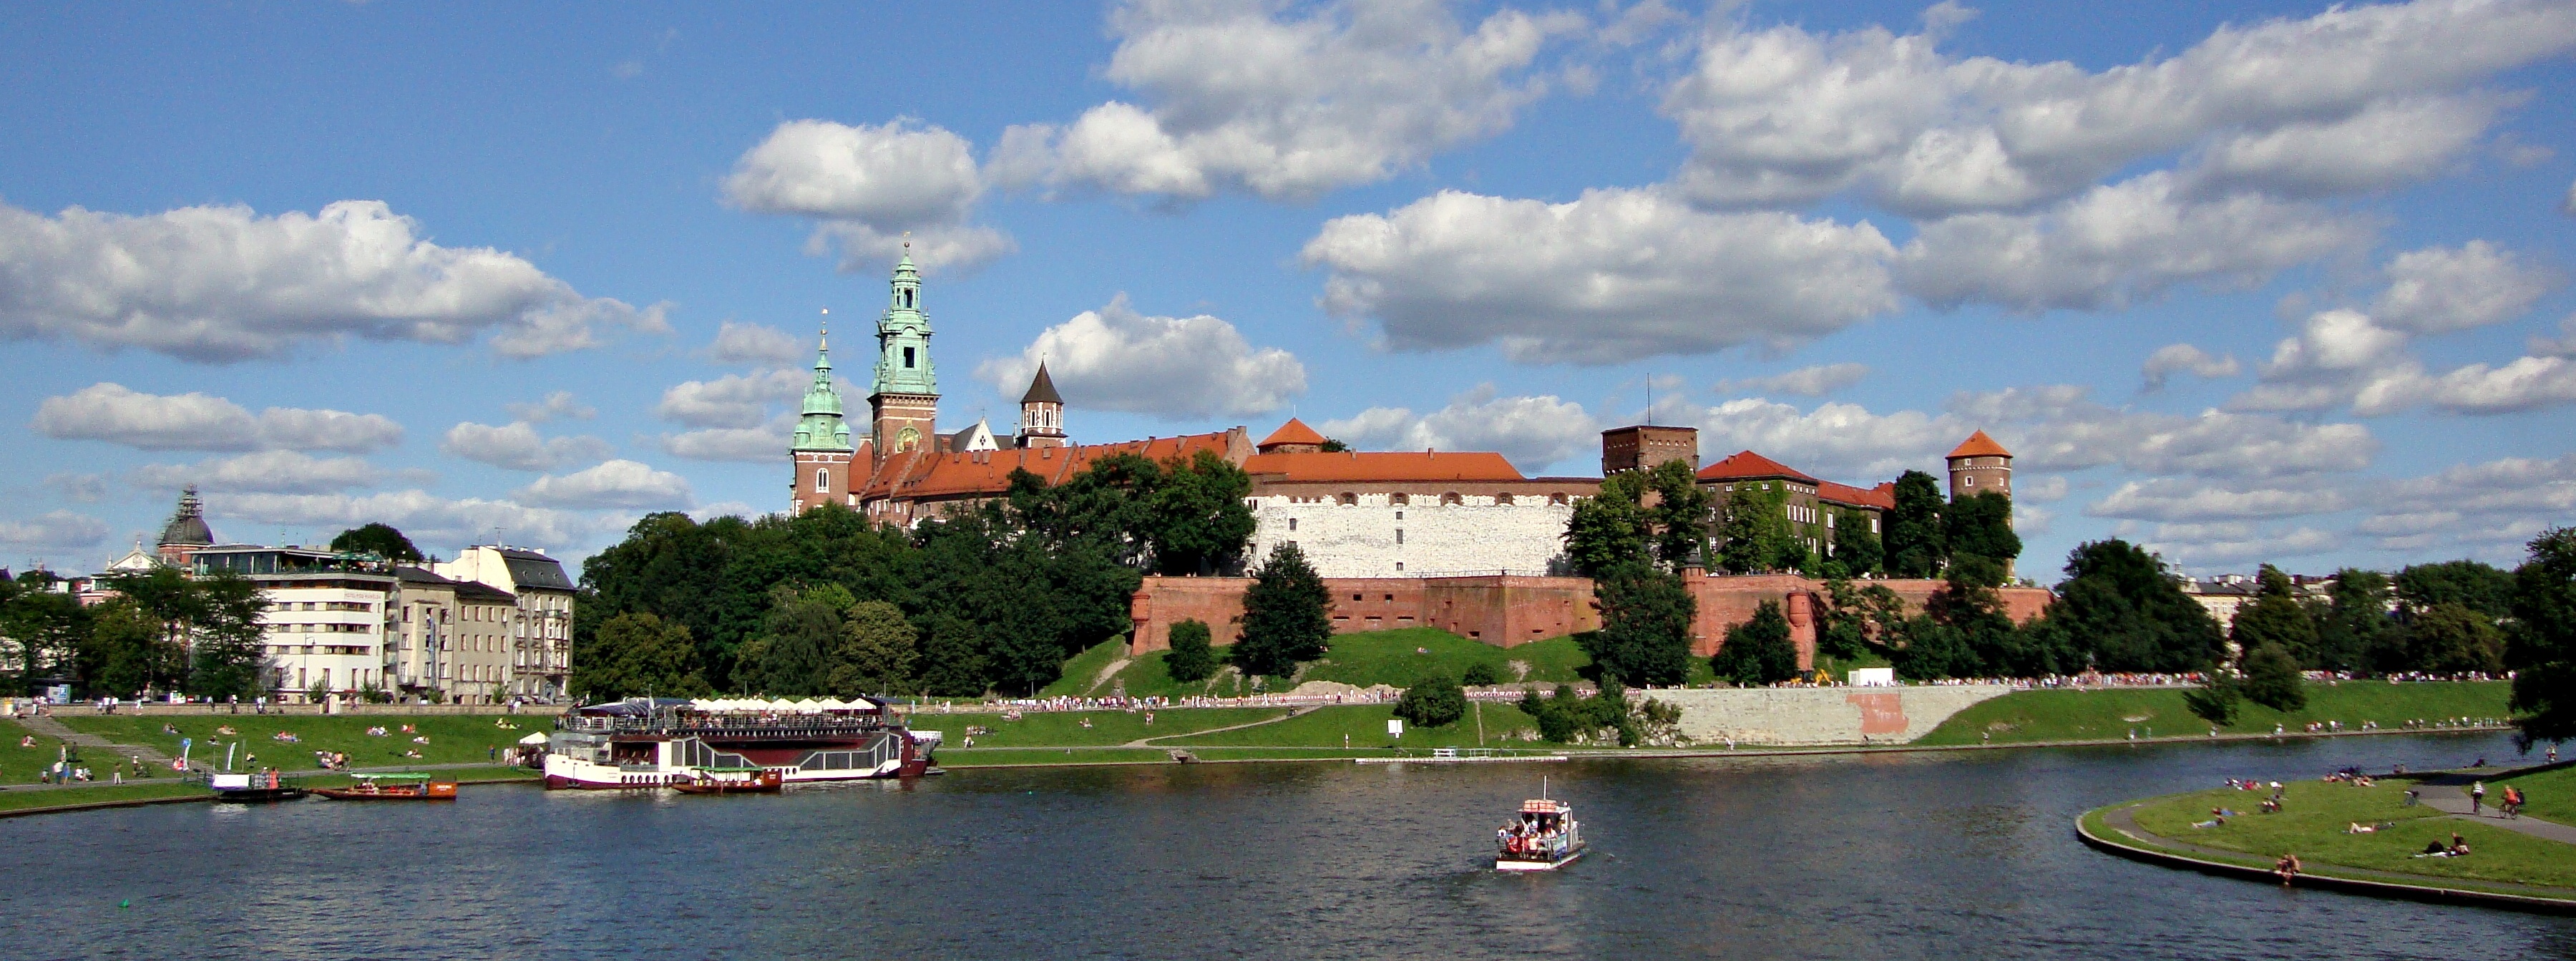
architecture, town, monument, panorama, castle, tourism, waterway, poland, history, estate, the museum, krakow, wawel